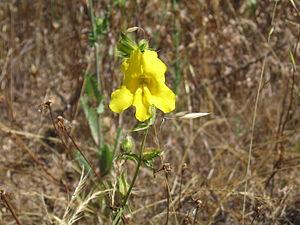
Le genre Mimulus francisé en mimule comprend environ 150 espèces de plantes à fleurs de la famille des phrymacées. En Amérique du Nord, elles sont souvent appelées monkey-flowers littéralement « fleur-musc »). Le genre était traditionnellement placé dans la famille des scrofulariacées. Cependant, le retrait des Mimulus de cette famille a été appuyé par des études de l'ADN des chloroplastes publiées dans le milieu des années 1990. Plusieurs études portant sur l'ADN recombinant suggèrent que les genres Phryma, Berendtiella, Hemichaena, Leucocarpus, Microcarpeae, Peplidium, Glossostigma et Elacholoma sont tous dérivés des Mimulus et devraient être réarrangés.